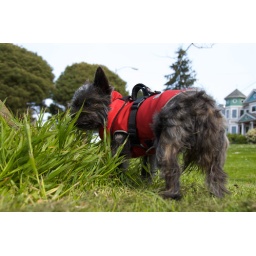
Chloe returns to eating grass around a tree at Green Lake.